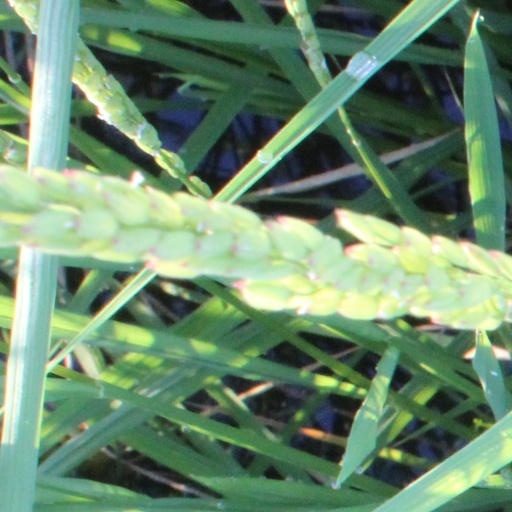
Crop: rice